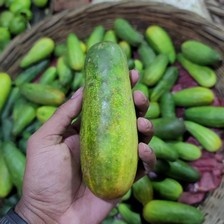
Label: cucumber